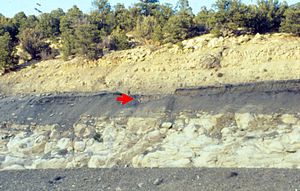
K/Pg-grænse
K/Pg-grænsen langs Interstate 25 nær Raton Pass i Colorado. Det iridiumrige lag er markeret med en rød pil
Ved K/Pg-grænsen findes et tyndt lag af geologiske aflejringer, som kan genfindes mange forskellige steder på jordkloden. I Danmark kaldes det fiskeler og kan findes ved Stevns Klint. Laget danner grænsen mellem aflejringer fra Kridt og Palæogen, og det er kendetegnet ved at have et usædvanligt højt indhold af det sjældne ædelmetal iridium. Den enkleste forklaring på dette forhold findes i den kendsgerning, at meteoritter ofte har et meget højt indhold af netop dette metal. Der er almindelig enighed om, at K/Pg-grænsen skal forstås som resultatet af et voldsomt meteornedslag, som må være sket for ca. 65,5 millioner år siden.